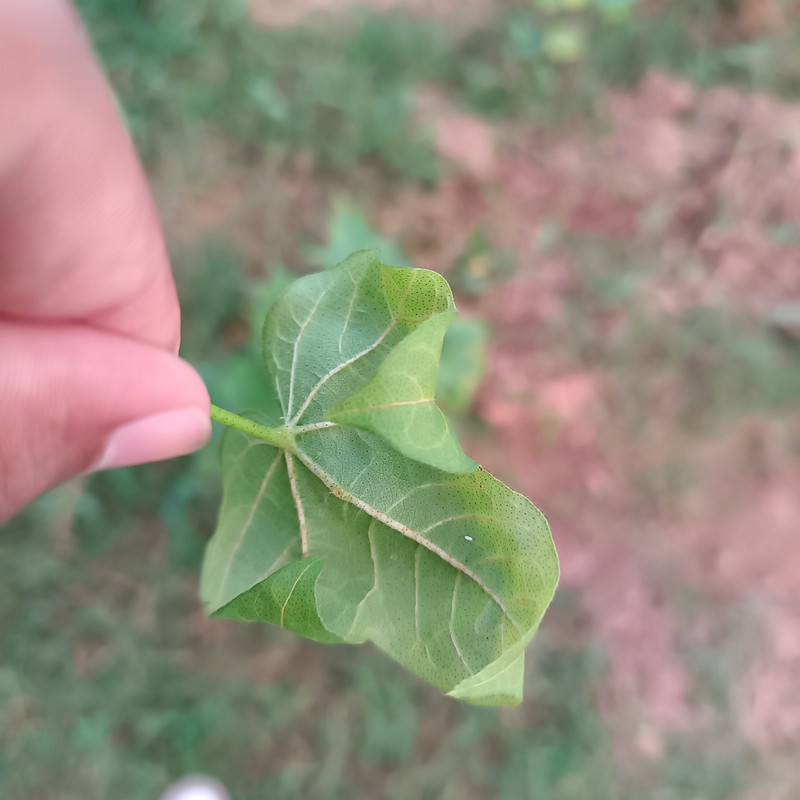
Label: Curl Virus